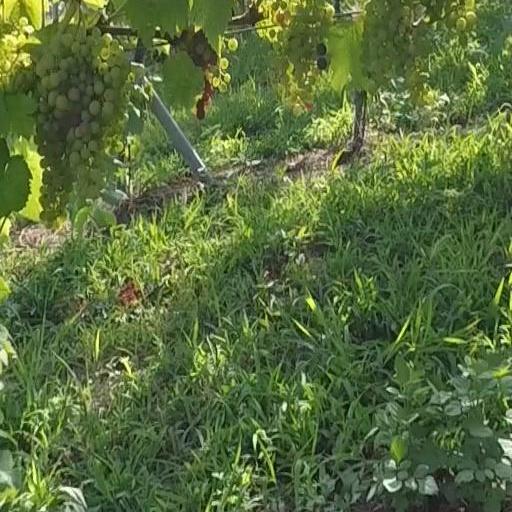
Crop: grape